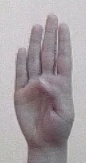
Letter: kaaf